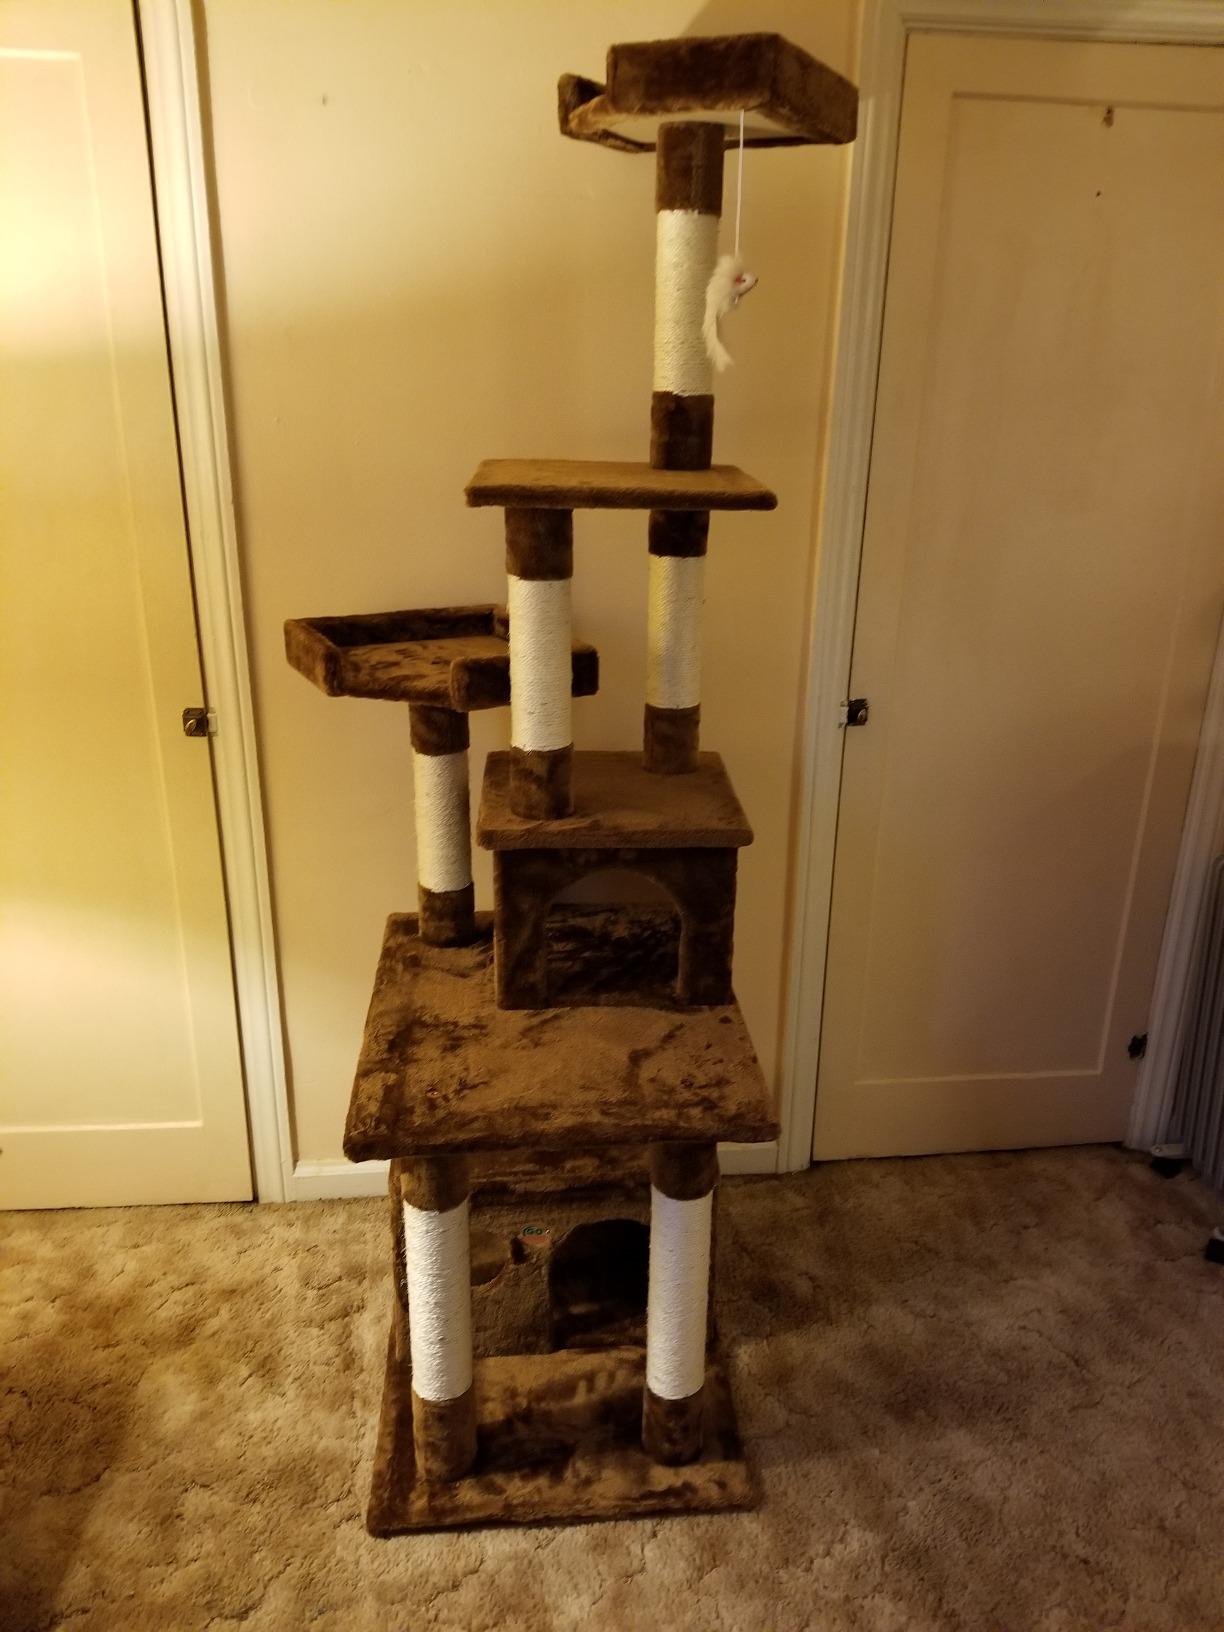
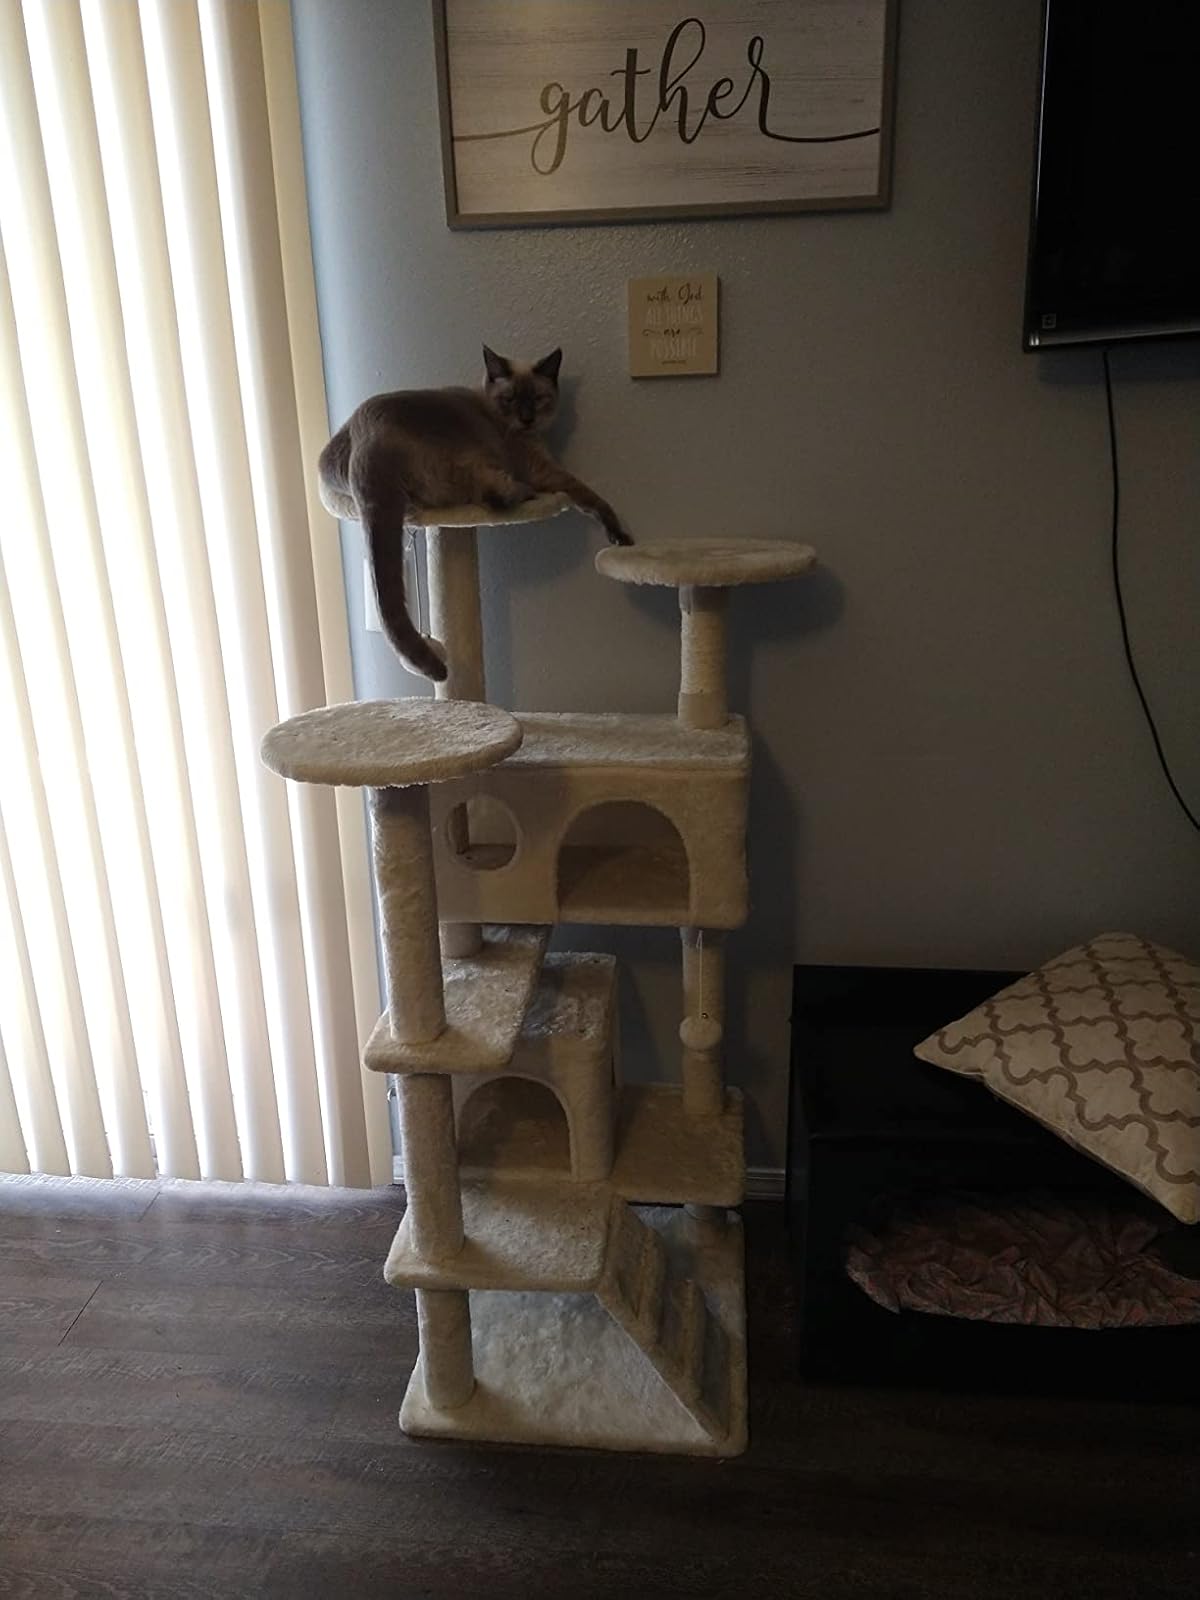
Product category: items_cat tree
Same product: no